South African National Defence Force

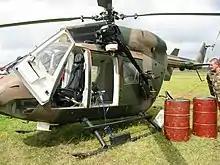
A SANDF helicopter being refuelled during the annual game census

In 2021, SANDF forces were deployed in response to the civil unrest following the jailing on corruption charges of former president Jacob Zuma. By 14 July, over 25,000 troops had been deployed, the largest single deployment of the South African National Defence Force since 1994.